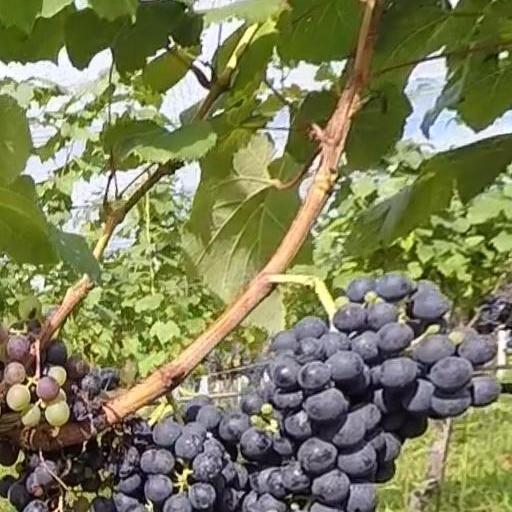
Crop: grape